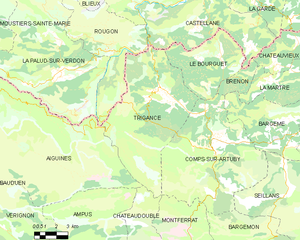
Carte des communes françaises Trigance